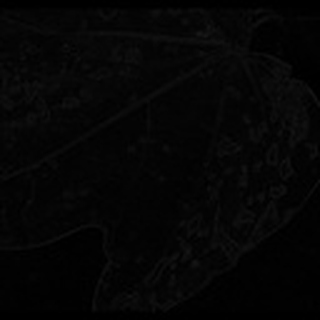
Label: cotton_target_spot